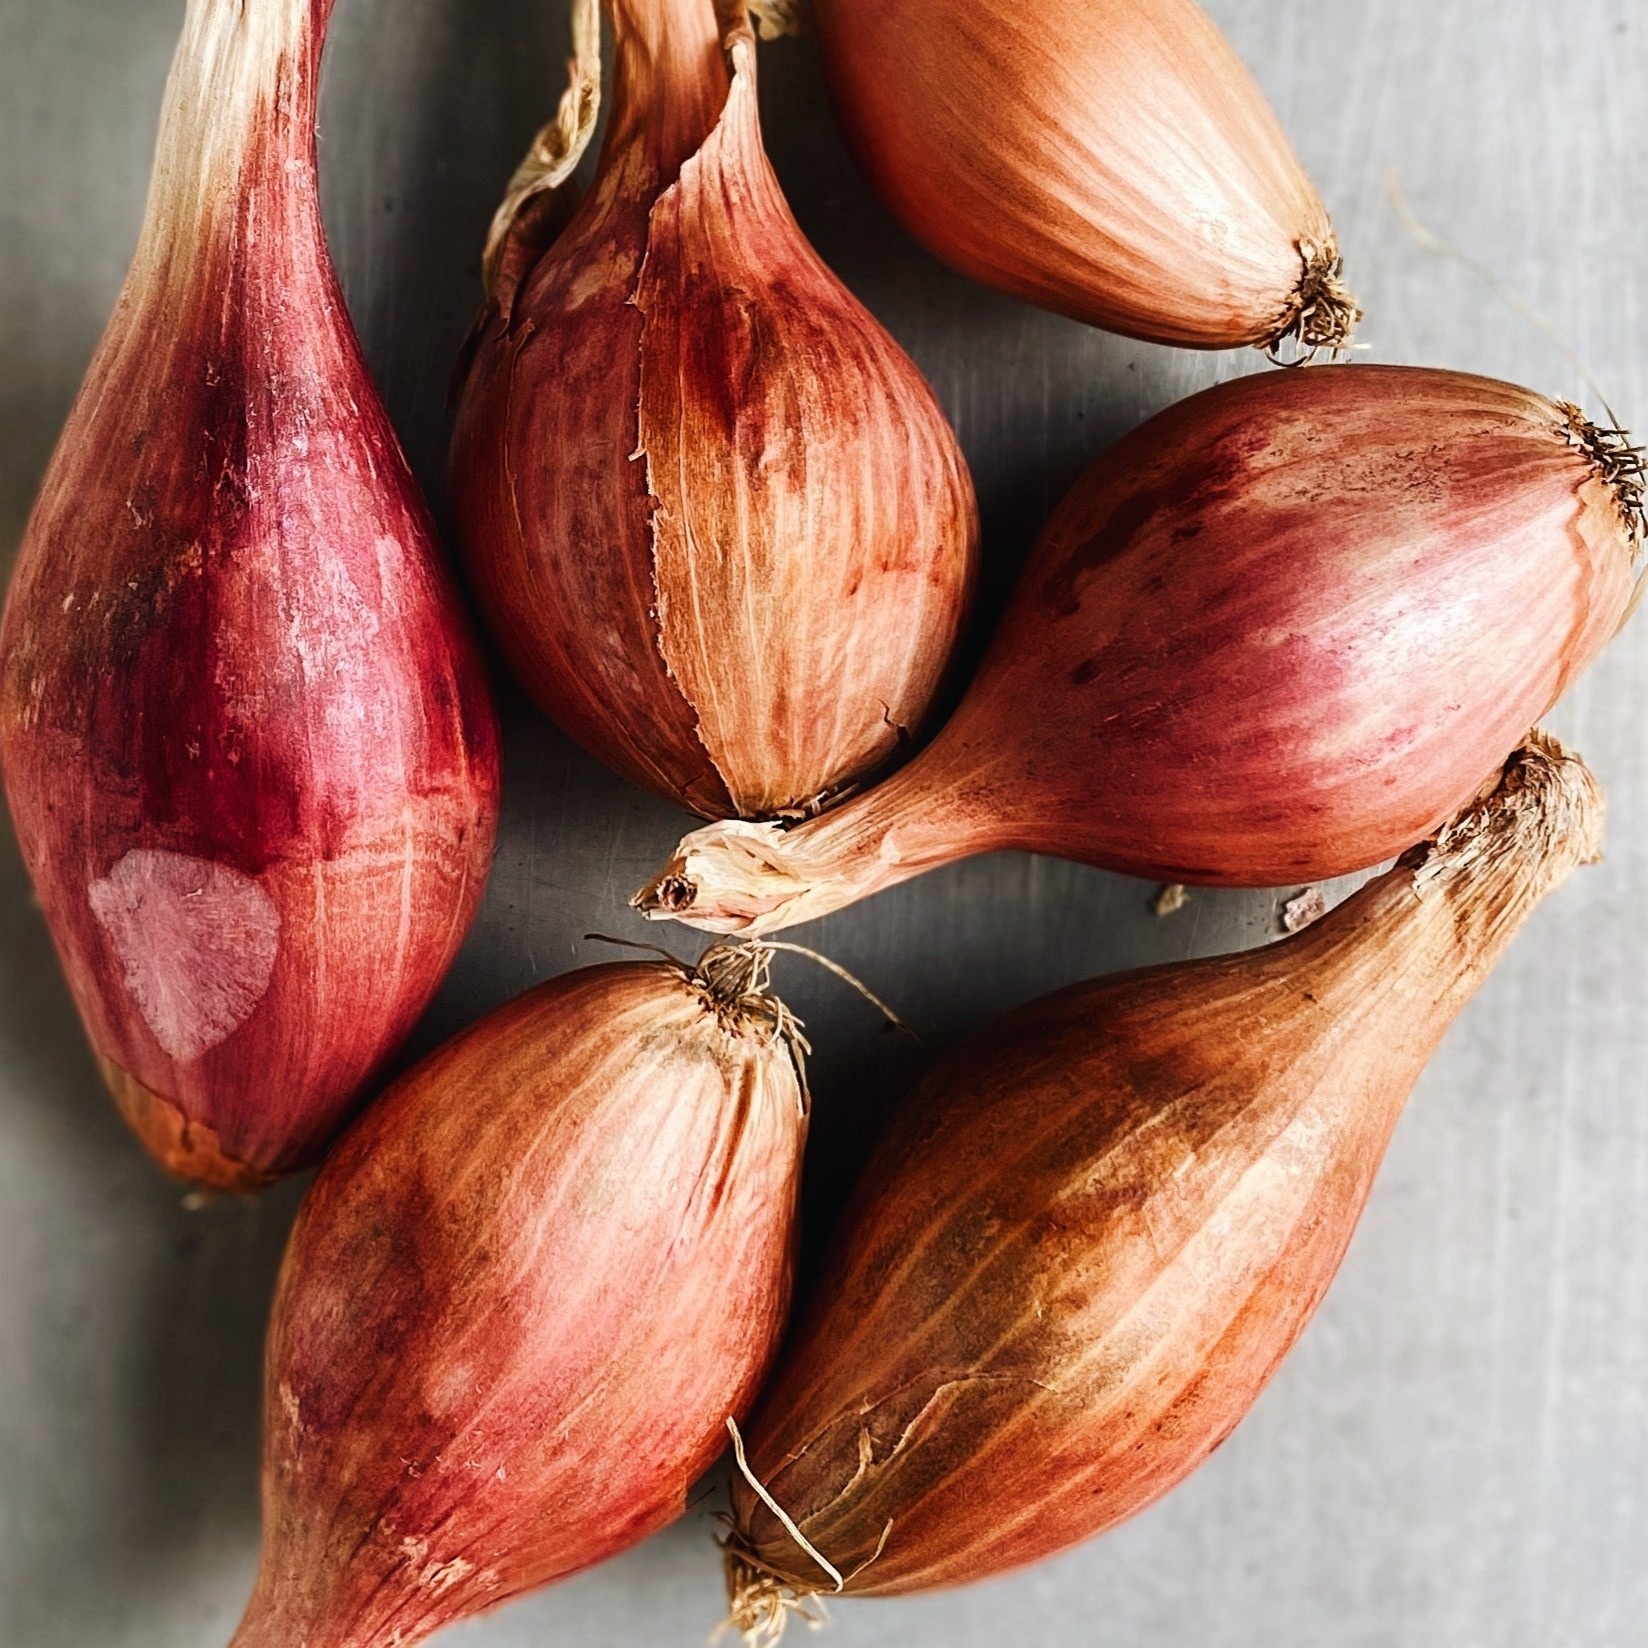
BC Grown Organic Shallots
Organic Shallots grown in British Columbia. 1 large or 2 small shallots.
Brand: Discovery
Category: Food, Beverages & Tobacco > Food Items > Fruits & Vegetables > Fresh & Frozen Vegetables > Shallots